Johan Passave-Ducteil

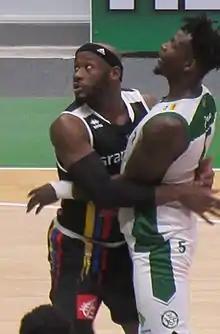
Passave-Ducteil for Dijon in 2017

Johan Passave-Ducteil (born 13 July 1985) is a French basketball player who last played for Fos Provence Basket of the LNB Pro A.